Betty in Search of a Thrill

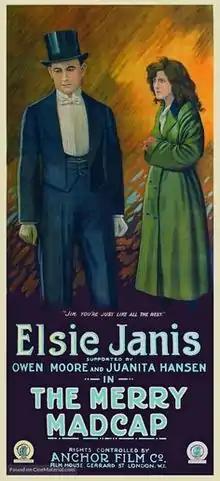
title of the film as released in UK. The scene depicted in this British poster is actually from Elsie Janis's next film "Nearly a Lady" also with Owen Moore. Probably The Merry Madcap poster was printed while "Nearly a Lady" was in new release later in the summer of 1915.

Betty in Search of a Thrill is a lost 1915 American silent adventure film that was directed by Phillips Smalley and Lois Weber and written by Elsie Janis. The film stars Elsie Janis, Owen Moore, Juanita Hansen, Herbert Standing, Vera Lewis, and Harry Ham. The film was released on May 17, 1915, by Paramount Pictures.